Armand Pinsard

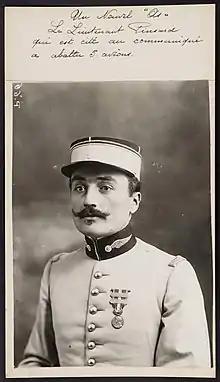

Général Amand Pinsard (28 May 1887 – 10 May 1953), Chevalier, Officer, Commander, and Grand Officer of the Légion d'honneur, Croix de Guerre with 19 palms, Médaille militaire, British Military Cross, Italian Military Medal, Moroccan Medal, was a World War I fighter ace credited with 27 victories. He remained in the French air service through World War II, rising to the rank of general.